Imitation of Christ

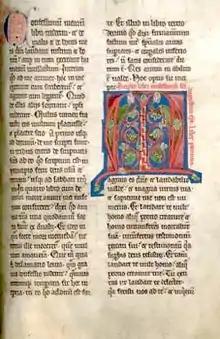
13th-century copy of "Confessions of Augustine", Book 7

The word "imitate" does not appear in the canonical gospels, but the word "follow" is often applied to those who believed in Jesus, and Jesus is quoted as requiring imitation in some form. But in Paul the Apostle refers to the imitation of Christ, as well as himself, and states: "And ye became imitators of us, and of the Lord, having received the word in much affliction, with joy of the Holy Spirit". Similarly, in , the Apostle Peter explains the duty of Christians to "follow his [Christ's] steps".